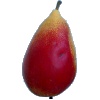
Label: Pear 2